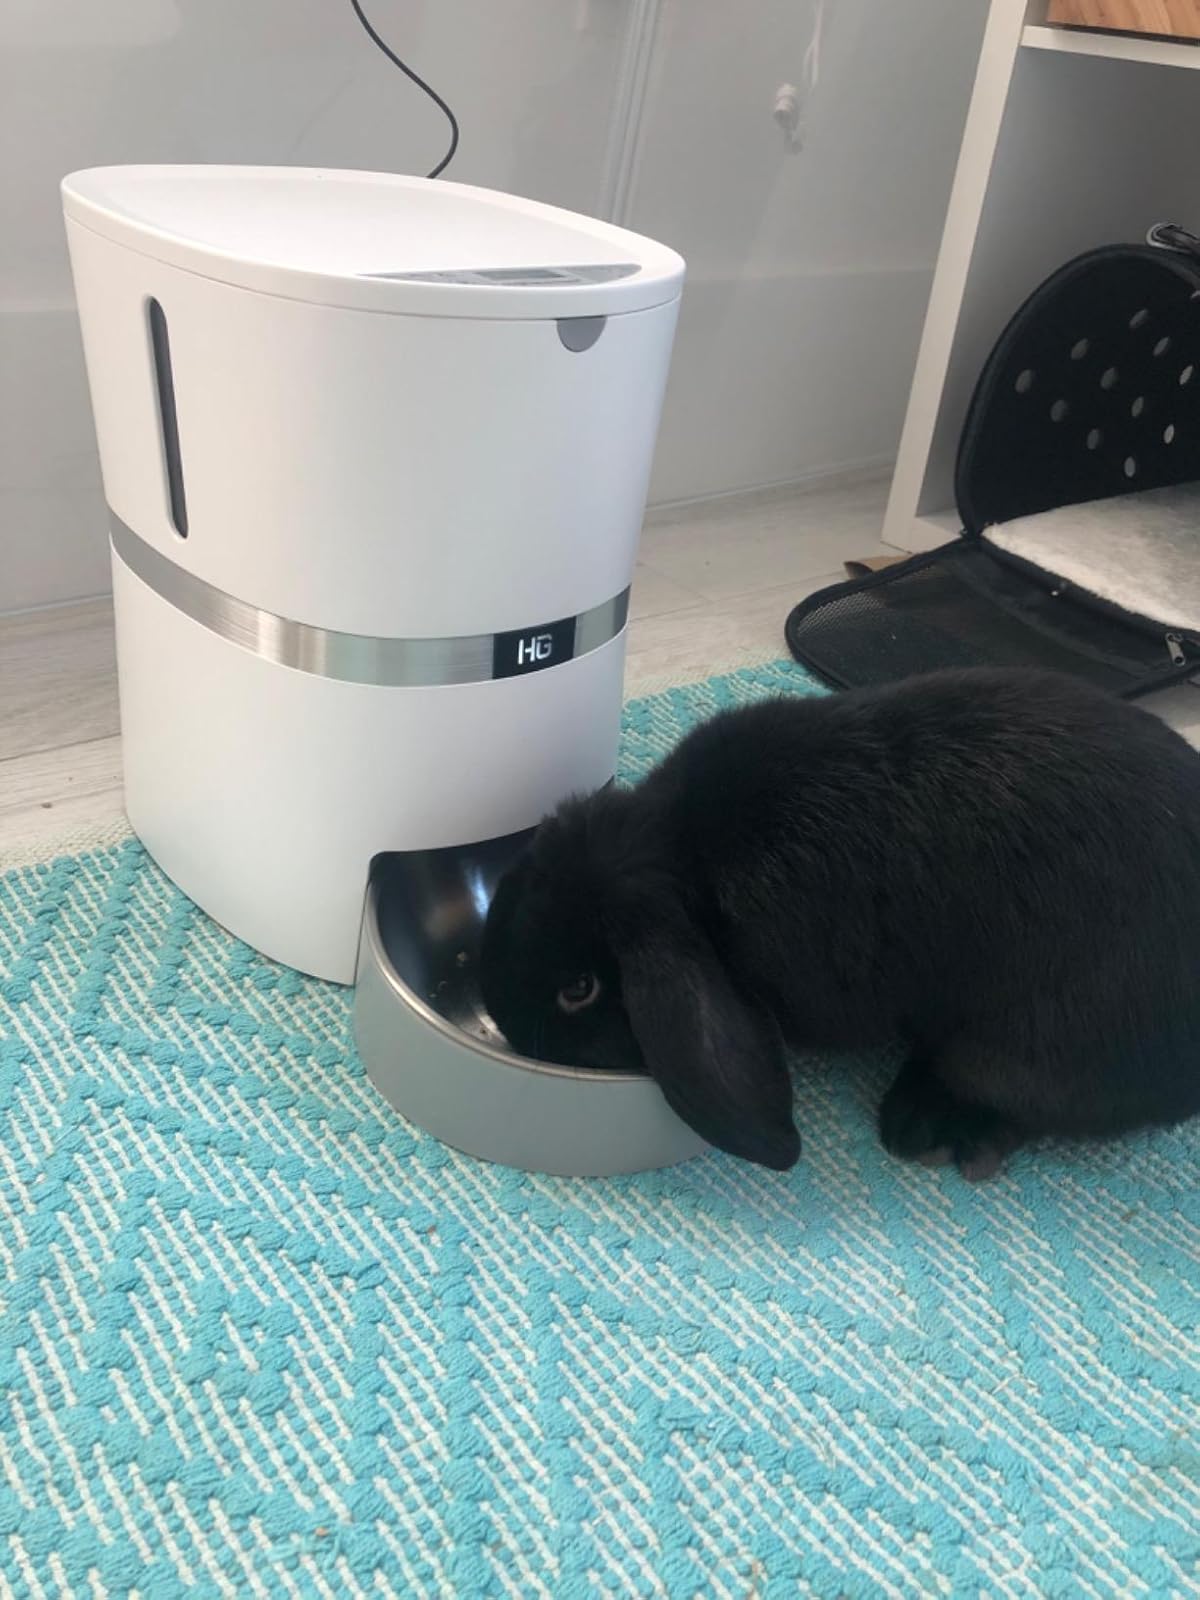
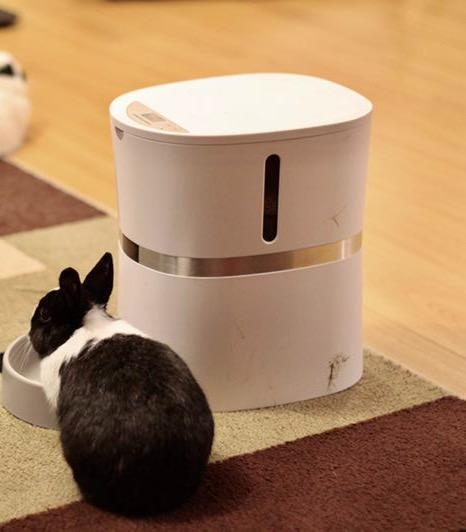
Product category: items_feeder
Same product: yes